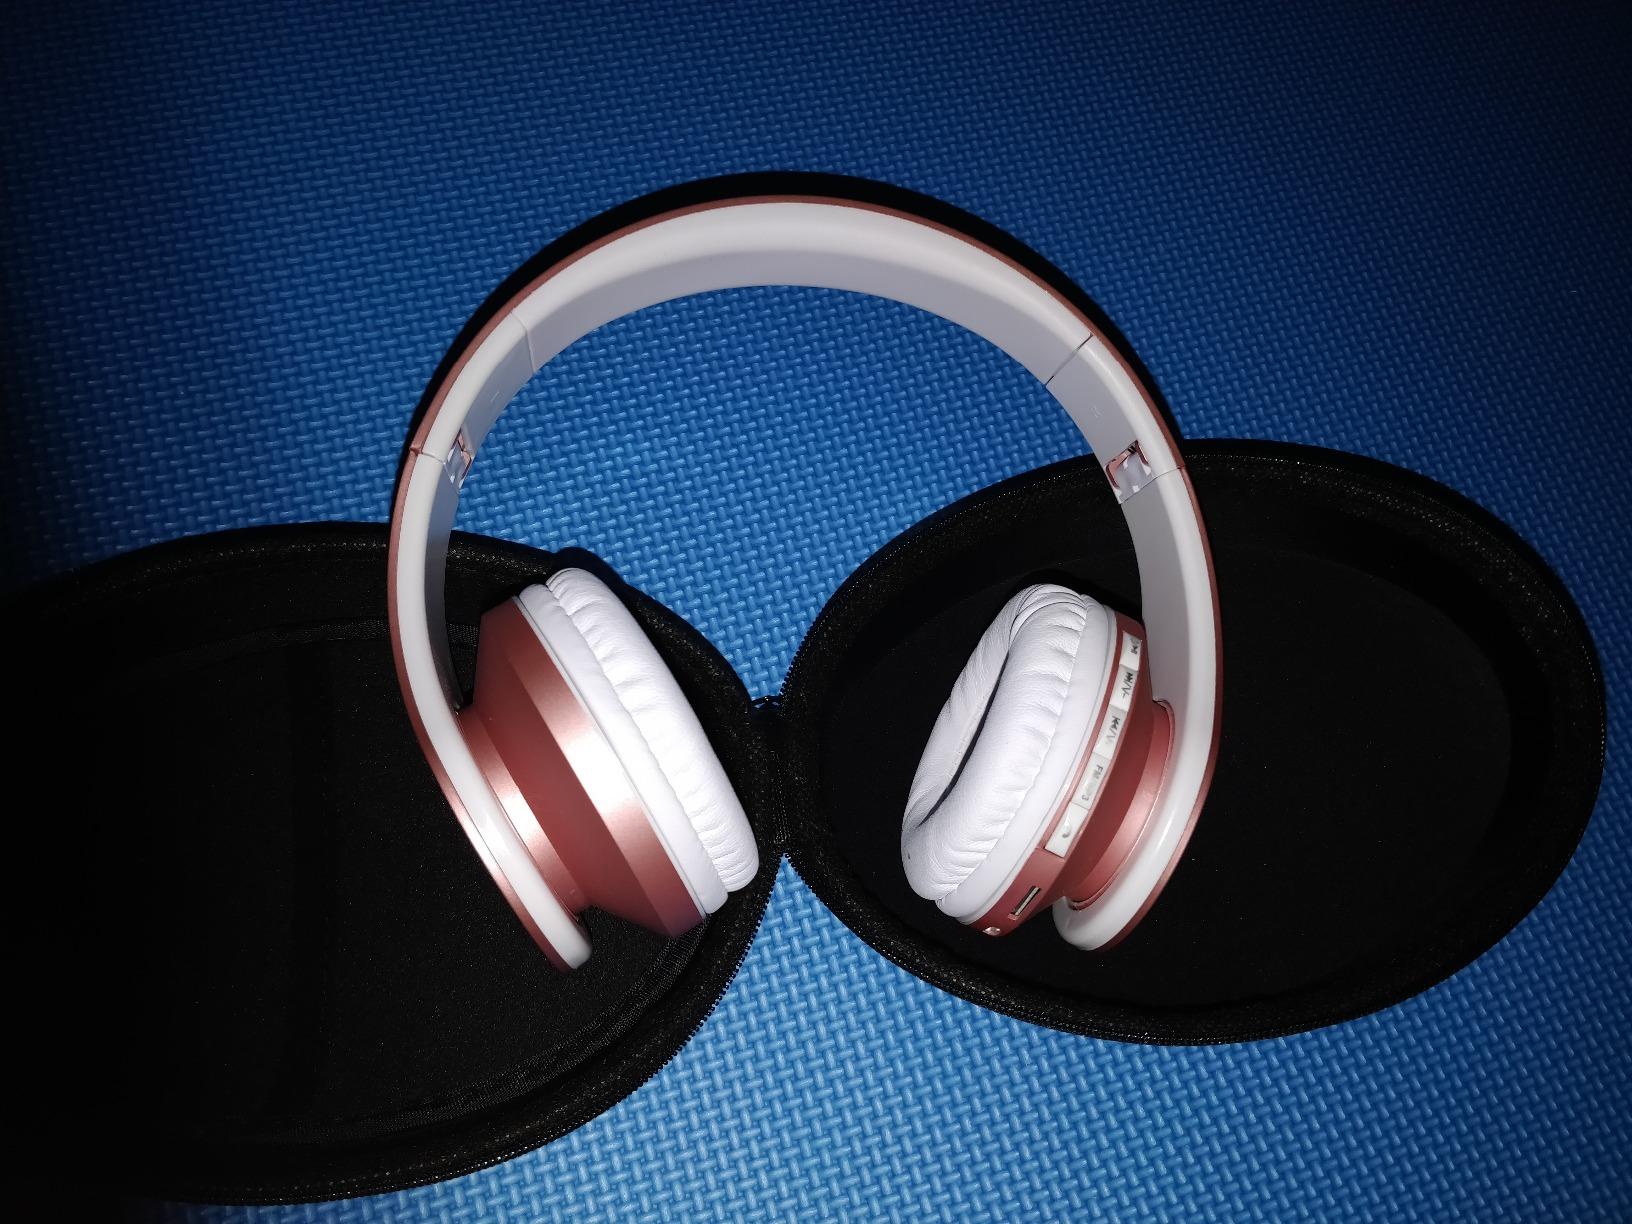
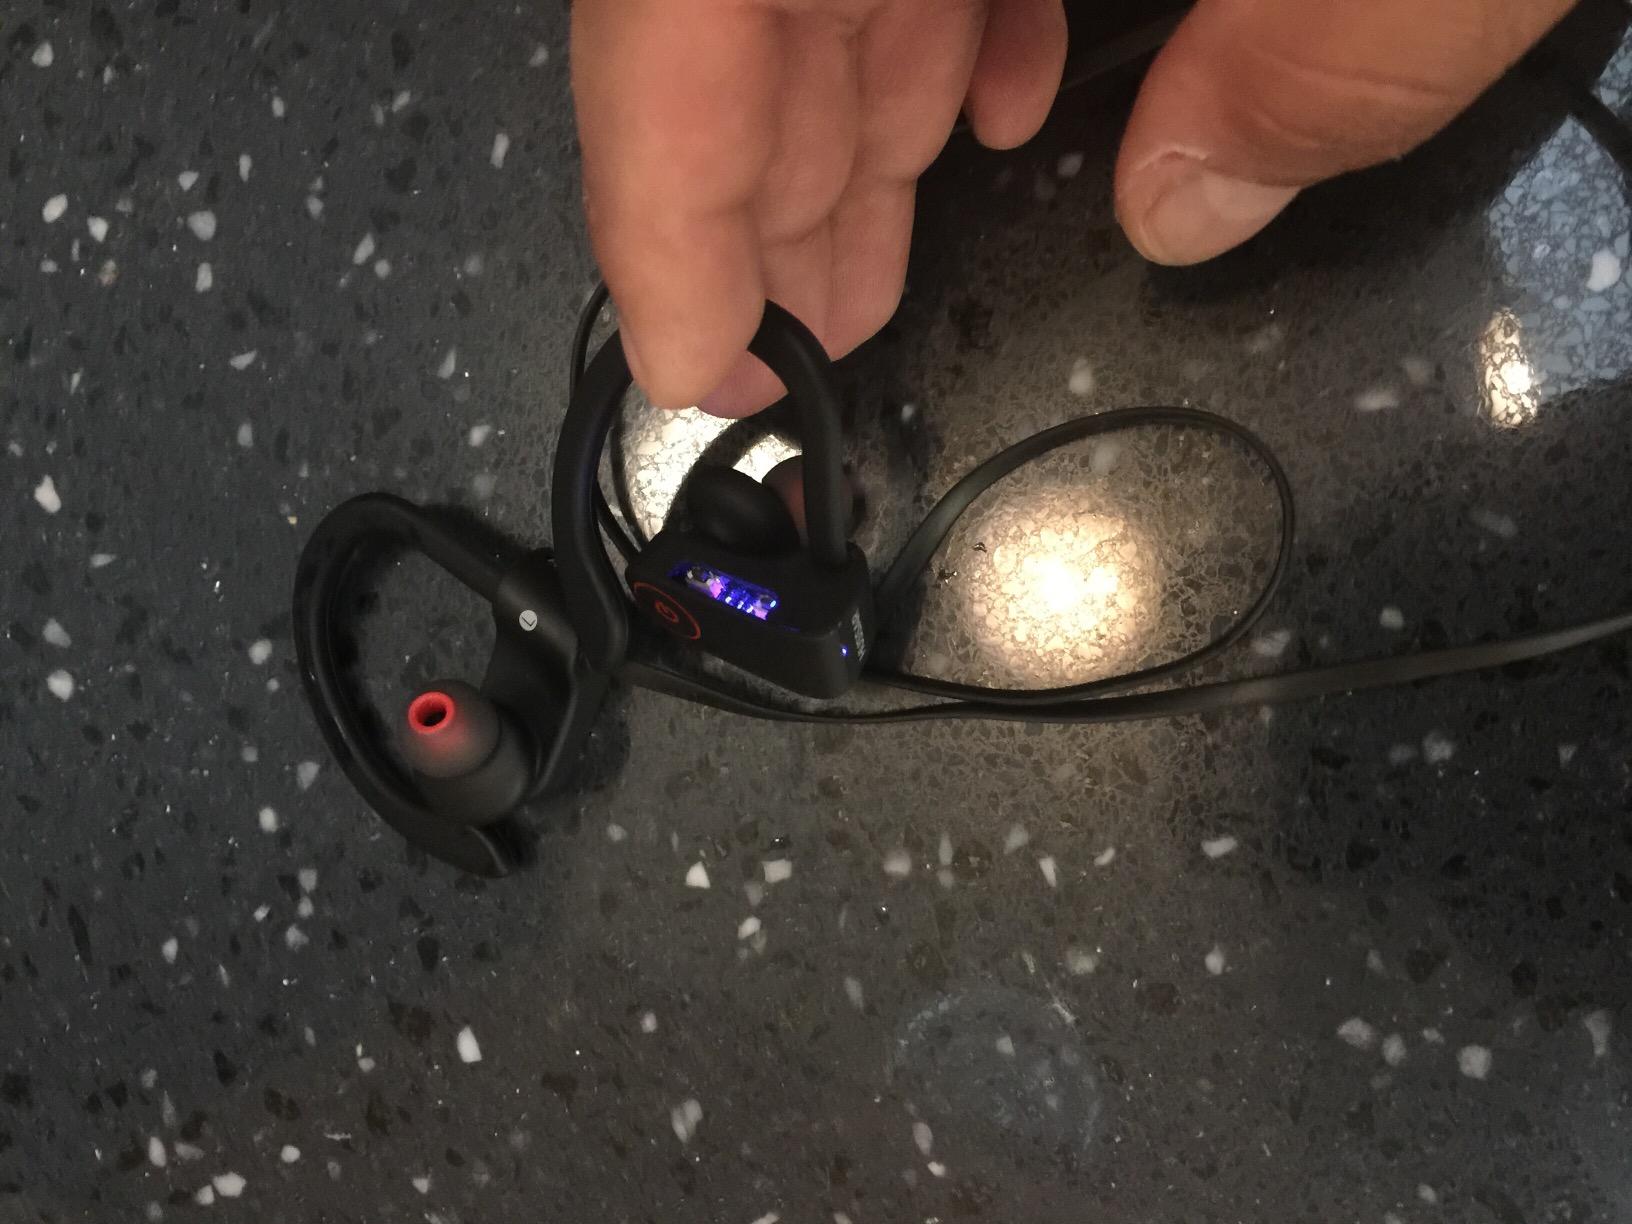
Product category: headphones
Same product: no